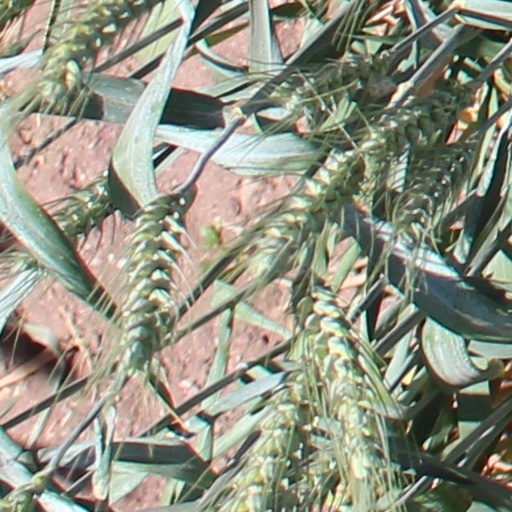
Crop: wheat